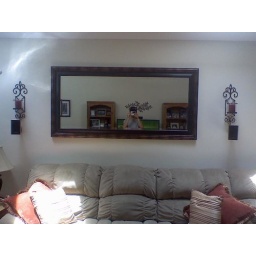
Rear surrounds hung on wall above couch with wires in the wall